Video game

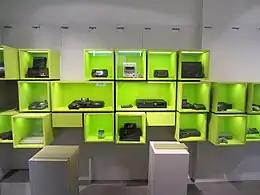
Various gaming consoles at the Computer Games Museum in Berlin

Video games require a platform, a specific combination of electronic components or computer hardware and associated software, to operate. The term system is also commonly used. These platforms may include multiple brandsheld by platform holders, such as Nintendo or Sony, seeking to gain larger market shares. Games are typically designed to be played on one or a limited number of platforms, and exclusivity to a platform or brand is used by platform holders as a competitive edge in the video game market. However, games may be developed for alternative platforms than intended, which are described as ports or conversions. These also may be remasters - where most of the original game's source code is reused and art assets, models, and game levels are updated for modern systems – and remakes, where in addition to asset improvements, significant reworking of the original game and possibly from scratch is performed.